Saraswati Shloka

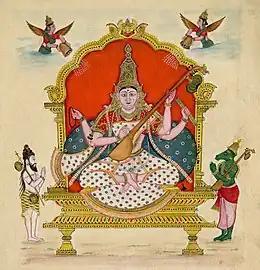
South Indian painting of Saraswati, the addressee of this hymn

The Saraswati Shloka is a Hindu prayer. It is traditionally chanted by a student before their commencement of studies. It is addressed to Saraswati, the Hindu goddess of learning and knowledge.